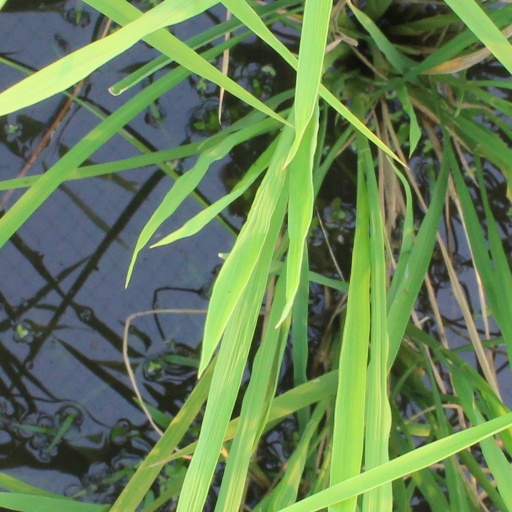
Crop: rice